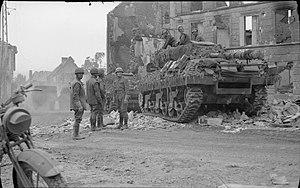
Cahagnes est une commune française, située dans le département du Calvados en région Normandie, peuplée de 1 394 habitants.